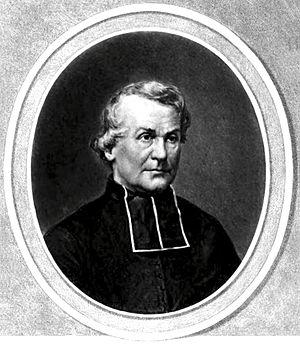
Cet article présente la liste des membres de l'Académie française, rangée par ordre chronologique de leur élection à chaque fauteuil. Cette liste est précédée d'une liste réduite portant uniquement sur les membres actuels et présentée successivement selon quatre modes de rangement : par ordre alphabétique, par numéro de fauteuil, par date d'élection et par date de naissance.
Alphonse Joseph Auguste Gratry, né à Lille le 30 mars 1805, mort à Montreux le 7 février 1872, est un prêtre catholique et philosophe français, restaurateur de l'Oratoire de France.